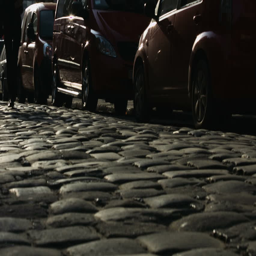
friends walking alone passing the road with cars on a dark empty street